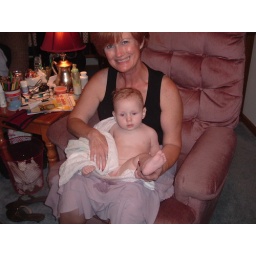
After his bath in Grandma Lela's kitchen sink